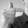
ASL letter: T